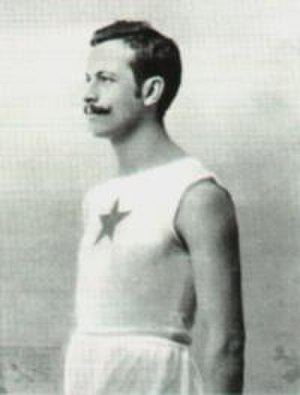
Nándor Dáni
Center
Nándor Dáni var en ungarsk atlet som deltog i de første moderne olympiske lege 1896 i Athen.